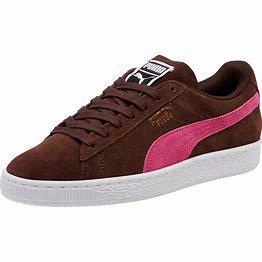
Brand: Puma
Model: Suede Classic